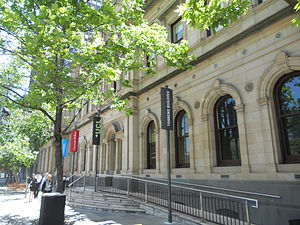
Adelaide / Uddannelse og forskning / Videregående uddannelse
Den historiske Torrens Building i Victoria Square huser afdelinger for flere internationale universiteter i South Australia
Adelaide er hovedstad og største by i den australske delstat South Australia. Det er den femtestørste by i Australien med omkring 1,30 millioner indbyggere. Byens indbyggere kaldes adelaideans. Adelaide ligger nord for Fleurieu-halvøen på sletten Adelaide Plains mellem bugten Gulf St Vincent og den lave bjergkæde Mount Lofty Ranges, der omgiver byen. Adelaide strækker sig 20 km fra kysten til foden af bjergen og 90 km fra Gawler i nord til Sellicks Beach i syd.